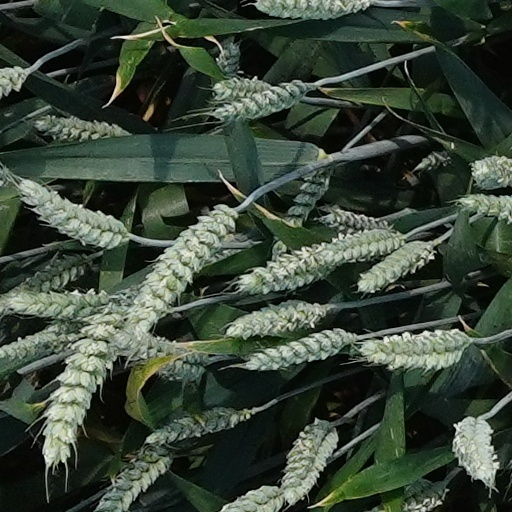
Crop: wheat